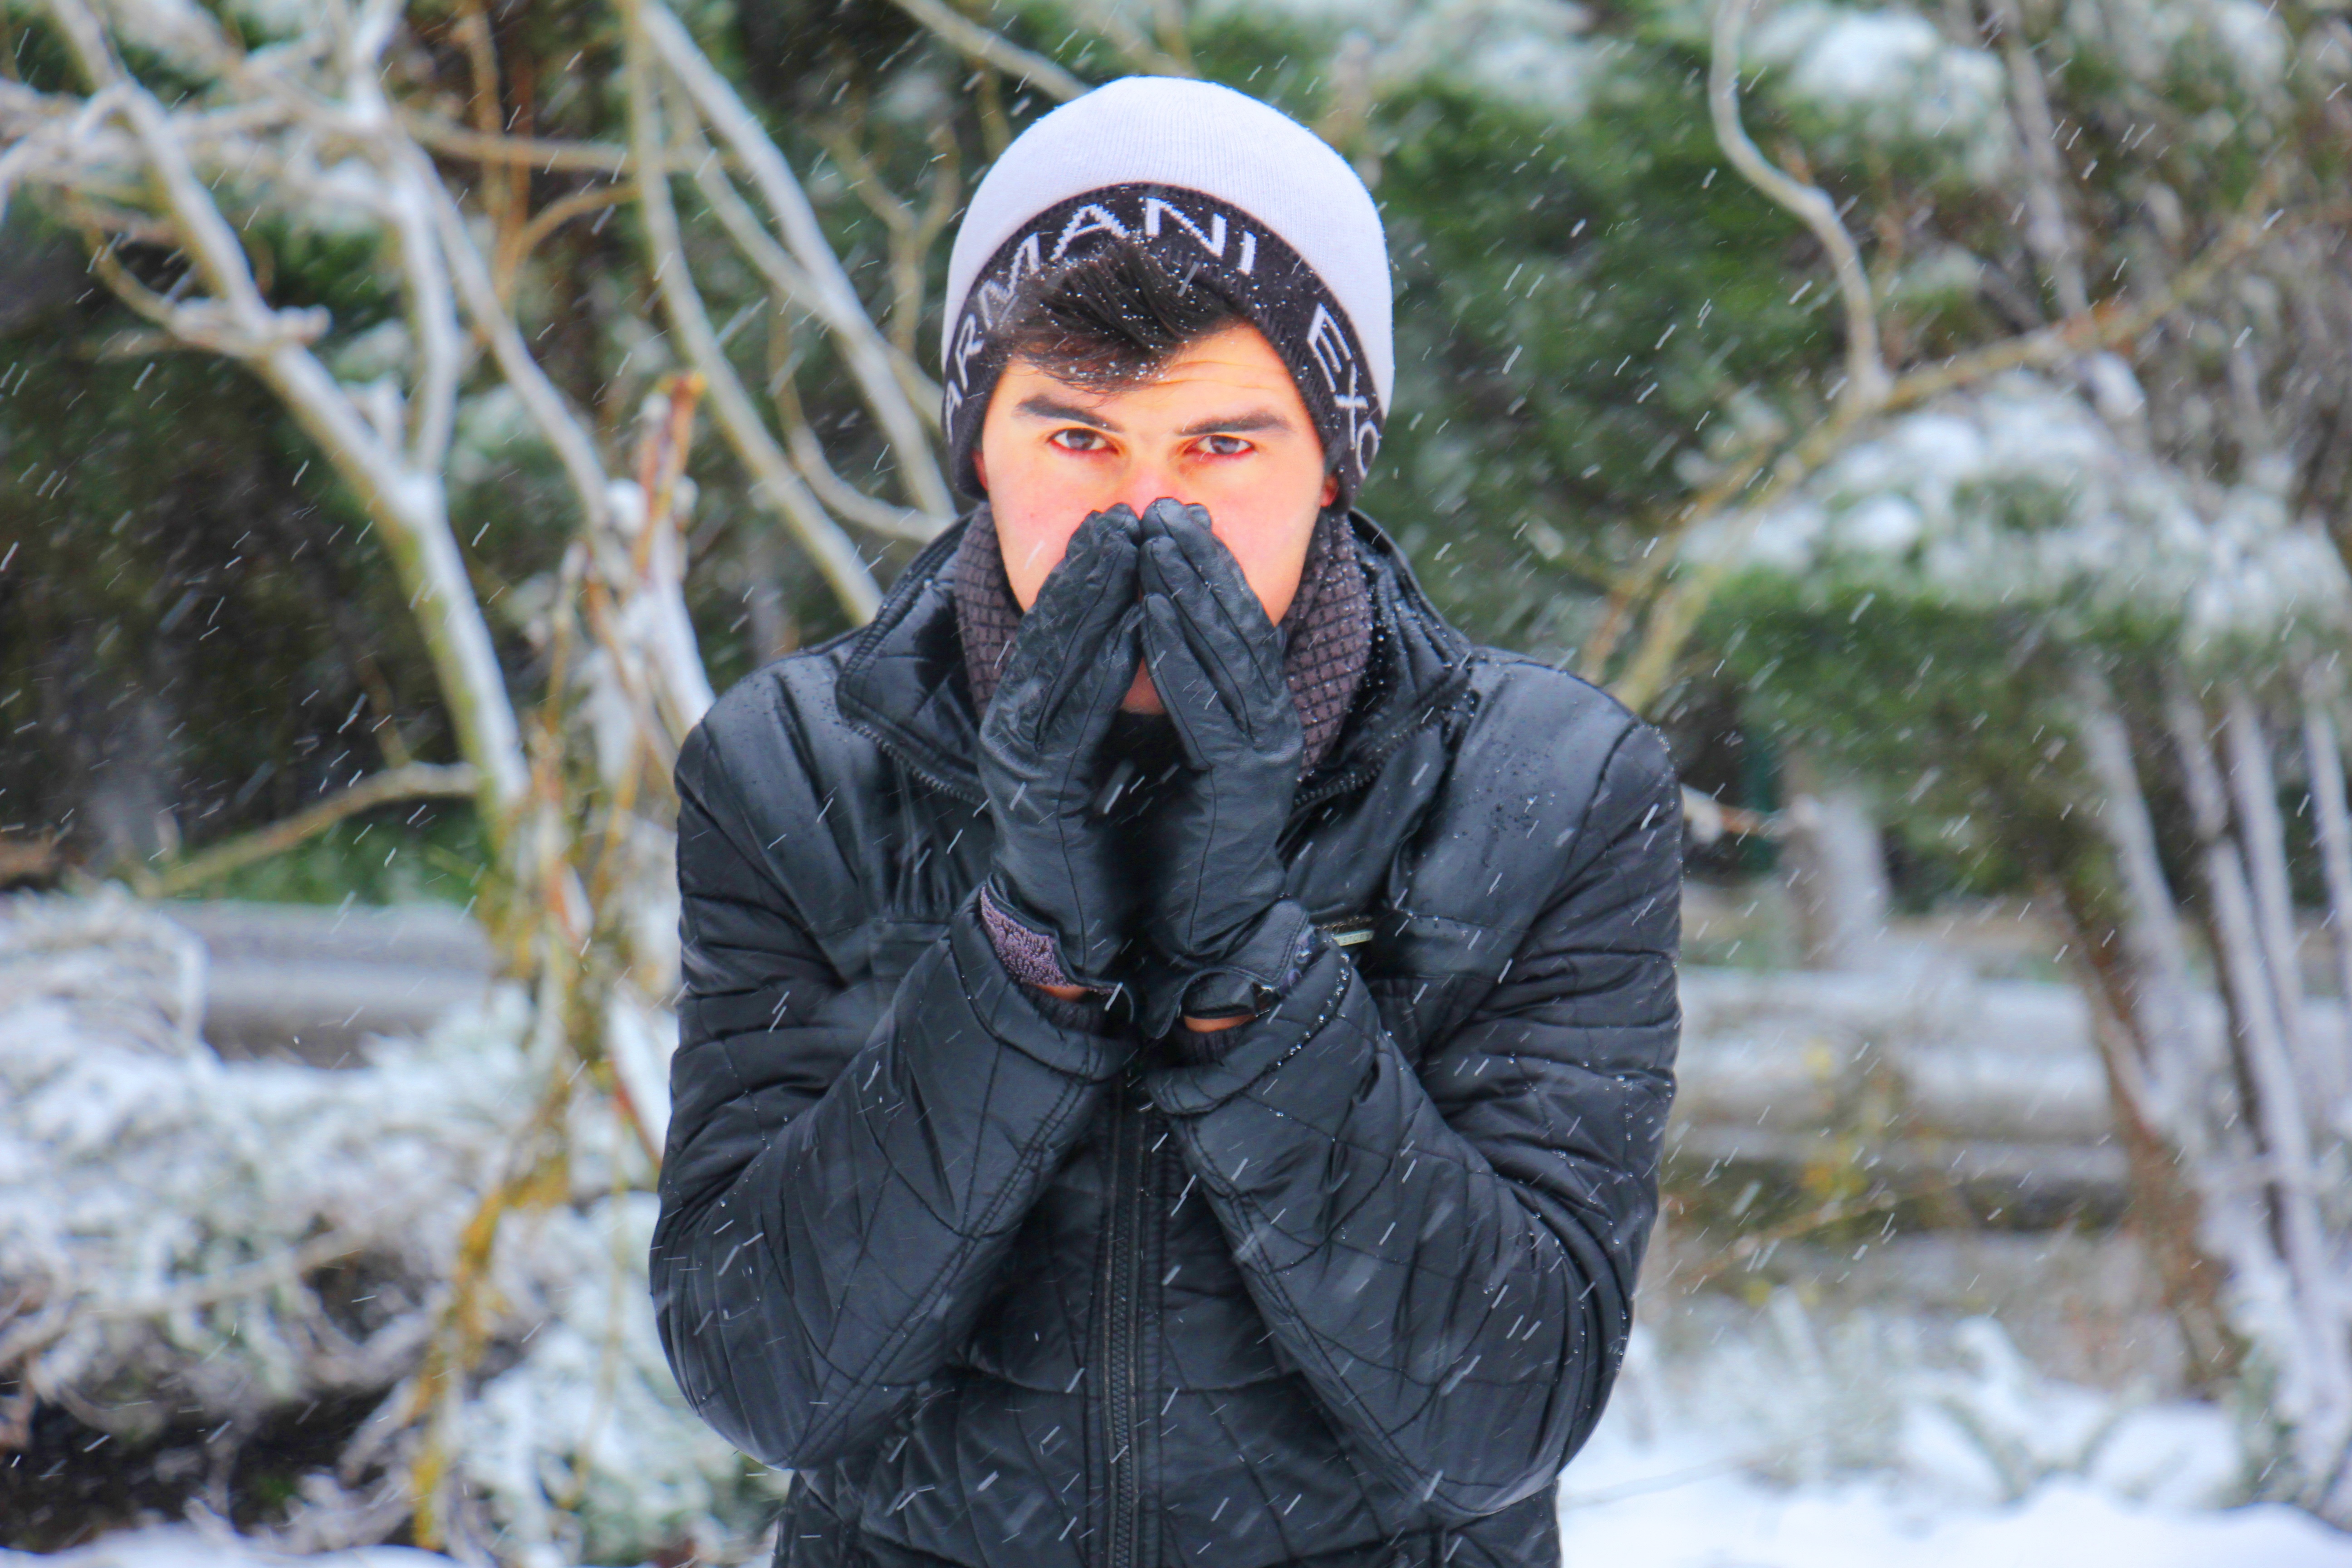
forest, person, snow, winter, sky, air, aircraft, ice, spring, high, weather, season, clouds, mountains, descendants, it's in the air